Alan Contreras

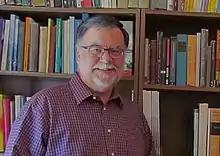

Alan Lee Contreras (born Mar 11, 1956) is an American writer, poet, birdwatcher, and education consultant. He is best known for his contributions to Oregon ornithology and his work in higher education. He lives in Eugene, Oregon, and works part-time for the State Authorization Reciprocity Agreement (SARA), the Oregon Higher Education Coordinating Commission, and Oregon State University Press.